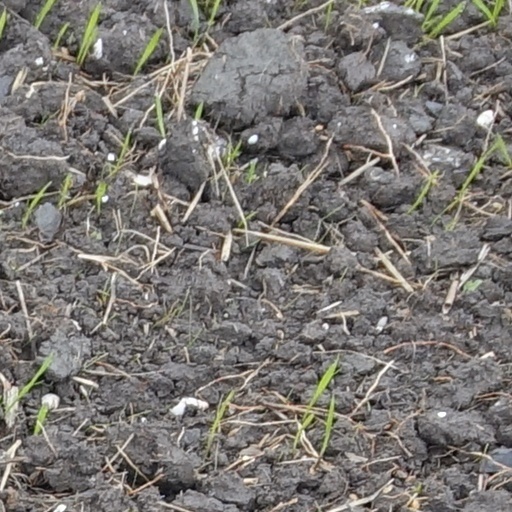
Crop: wheat